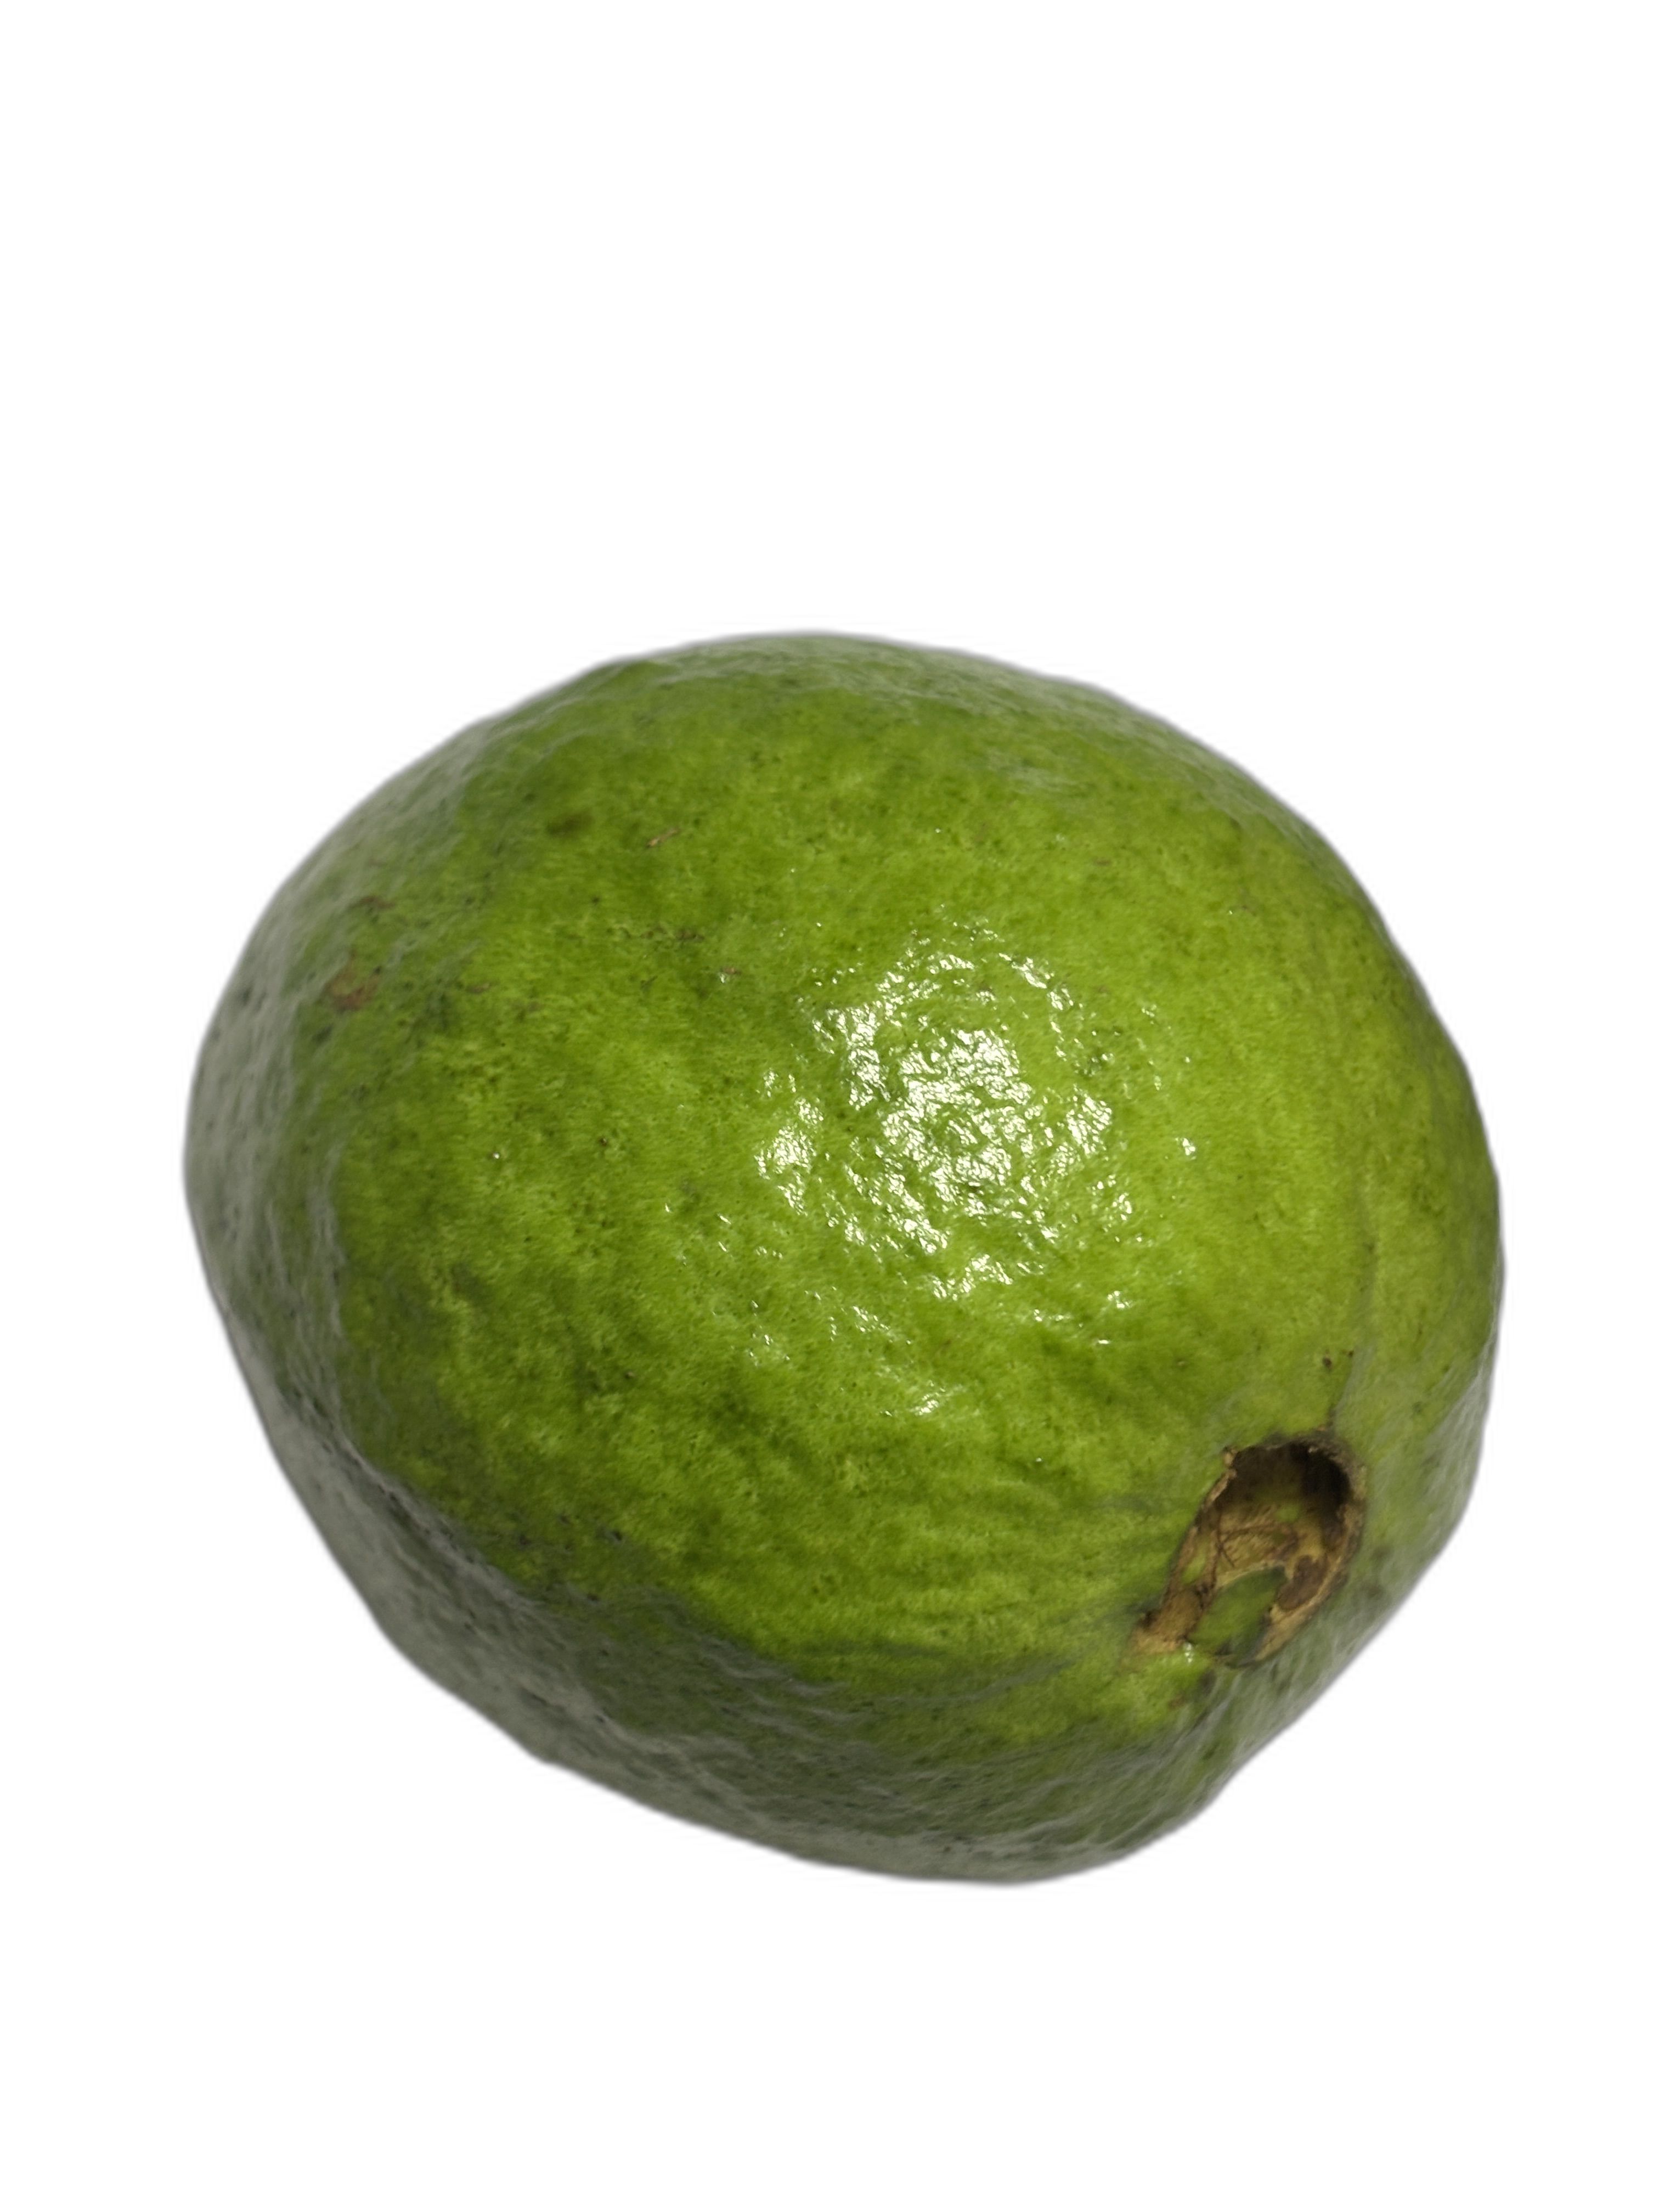
Plant part: fruit
Disease: Healthy